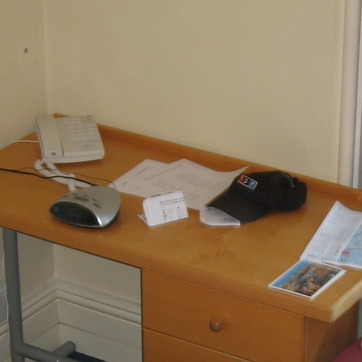
Material: paper